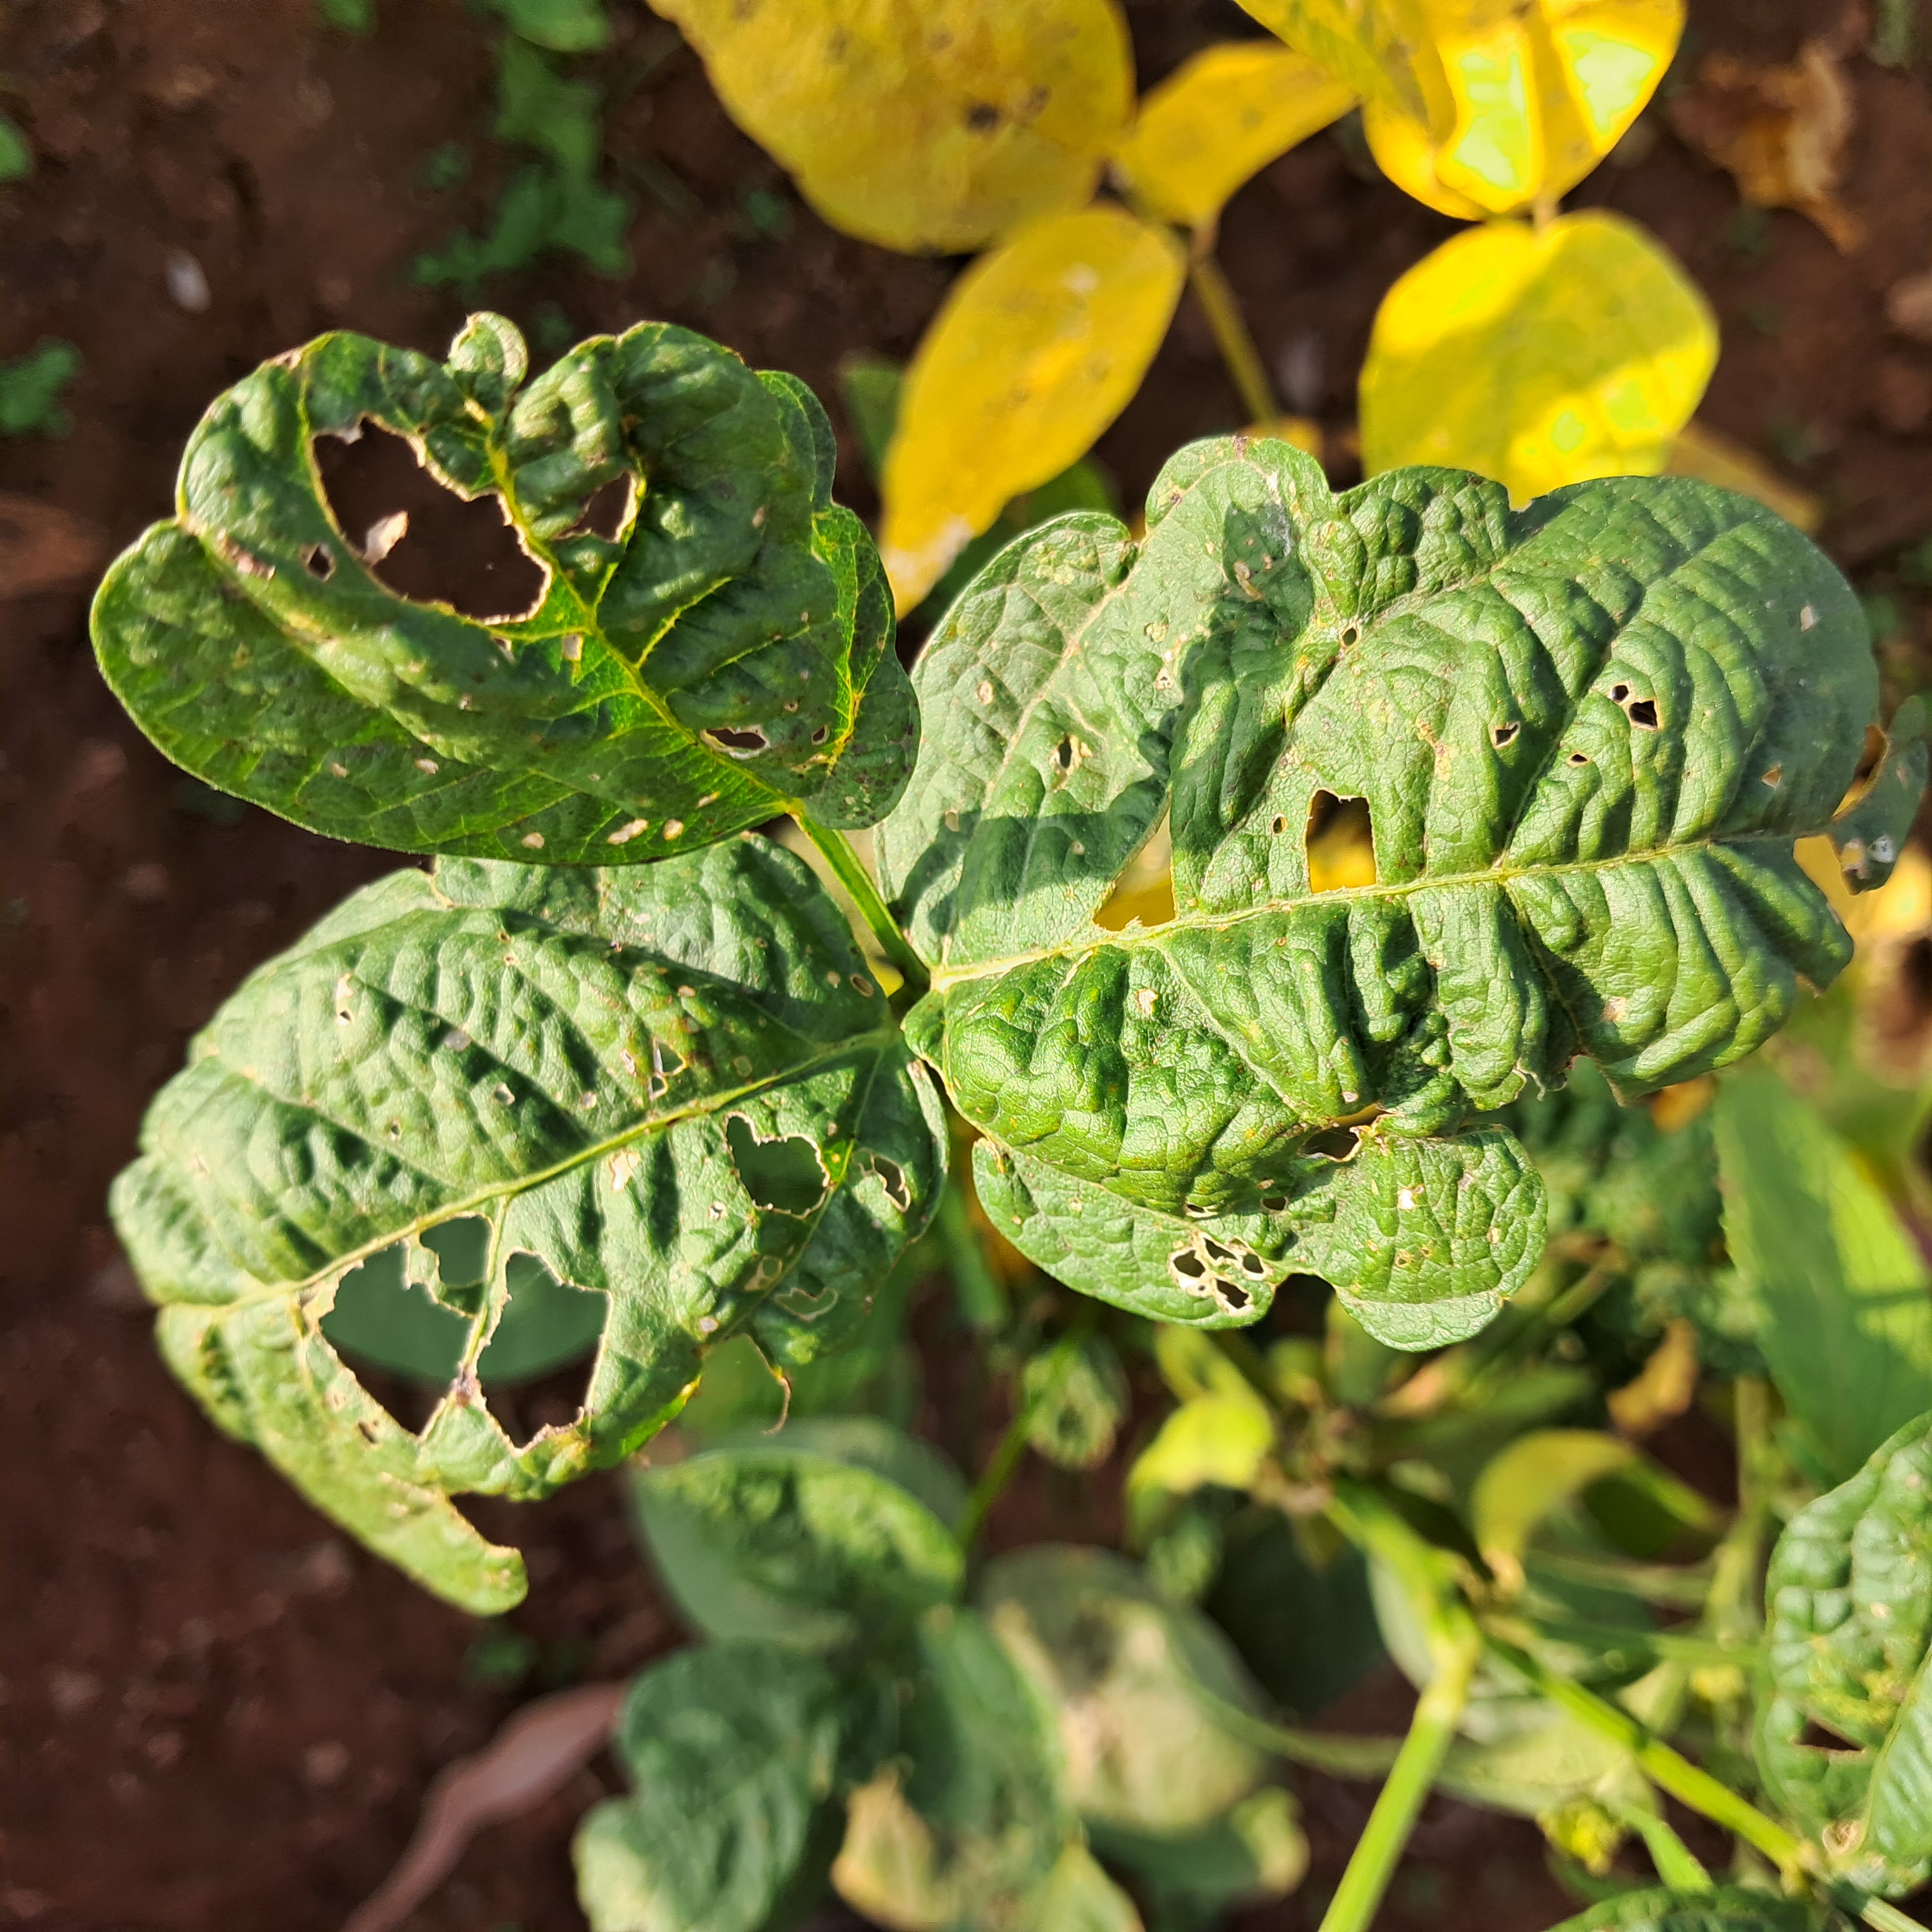
Label: Mosaic